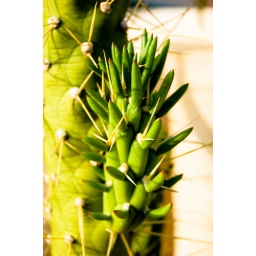
Keeping with the flora theme - a shot of a cactus plant on the roof of our riad in Fez.